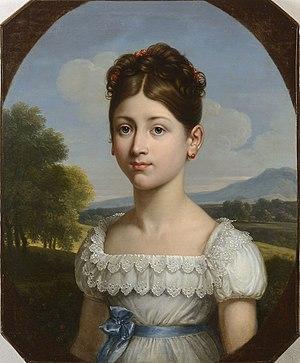
Portrait de Caroline Scitivaux (1800-1882) par François-Xavier Fabre
Alexandre Moline de Saint-Yon, né le 29 juin 1786 à Lyon et mort le 17 novembre 1870 à Bordeaux, est un militaire, écrivain et homme politique français, ministre de la Guerre sous la Monarchie de Juillet.